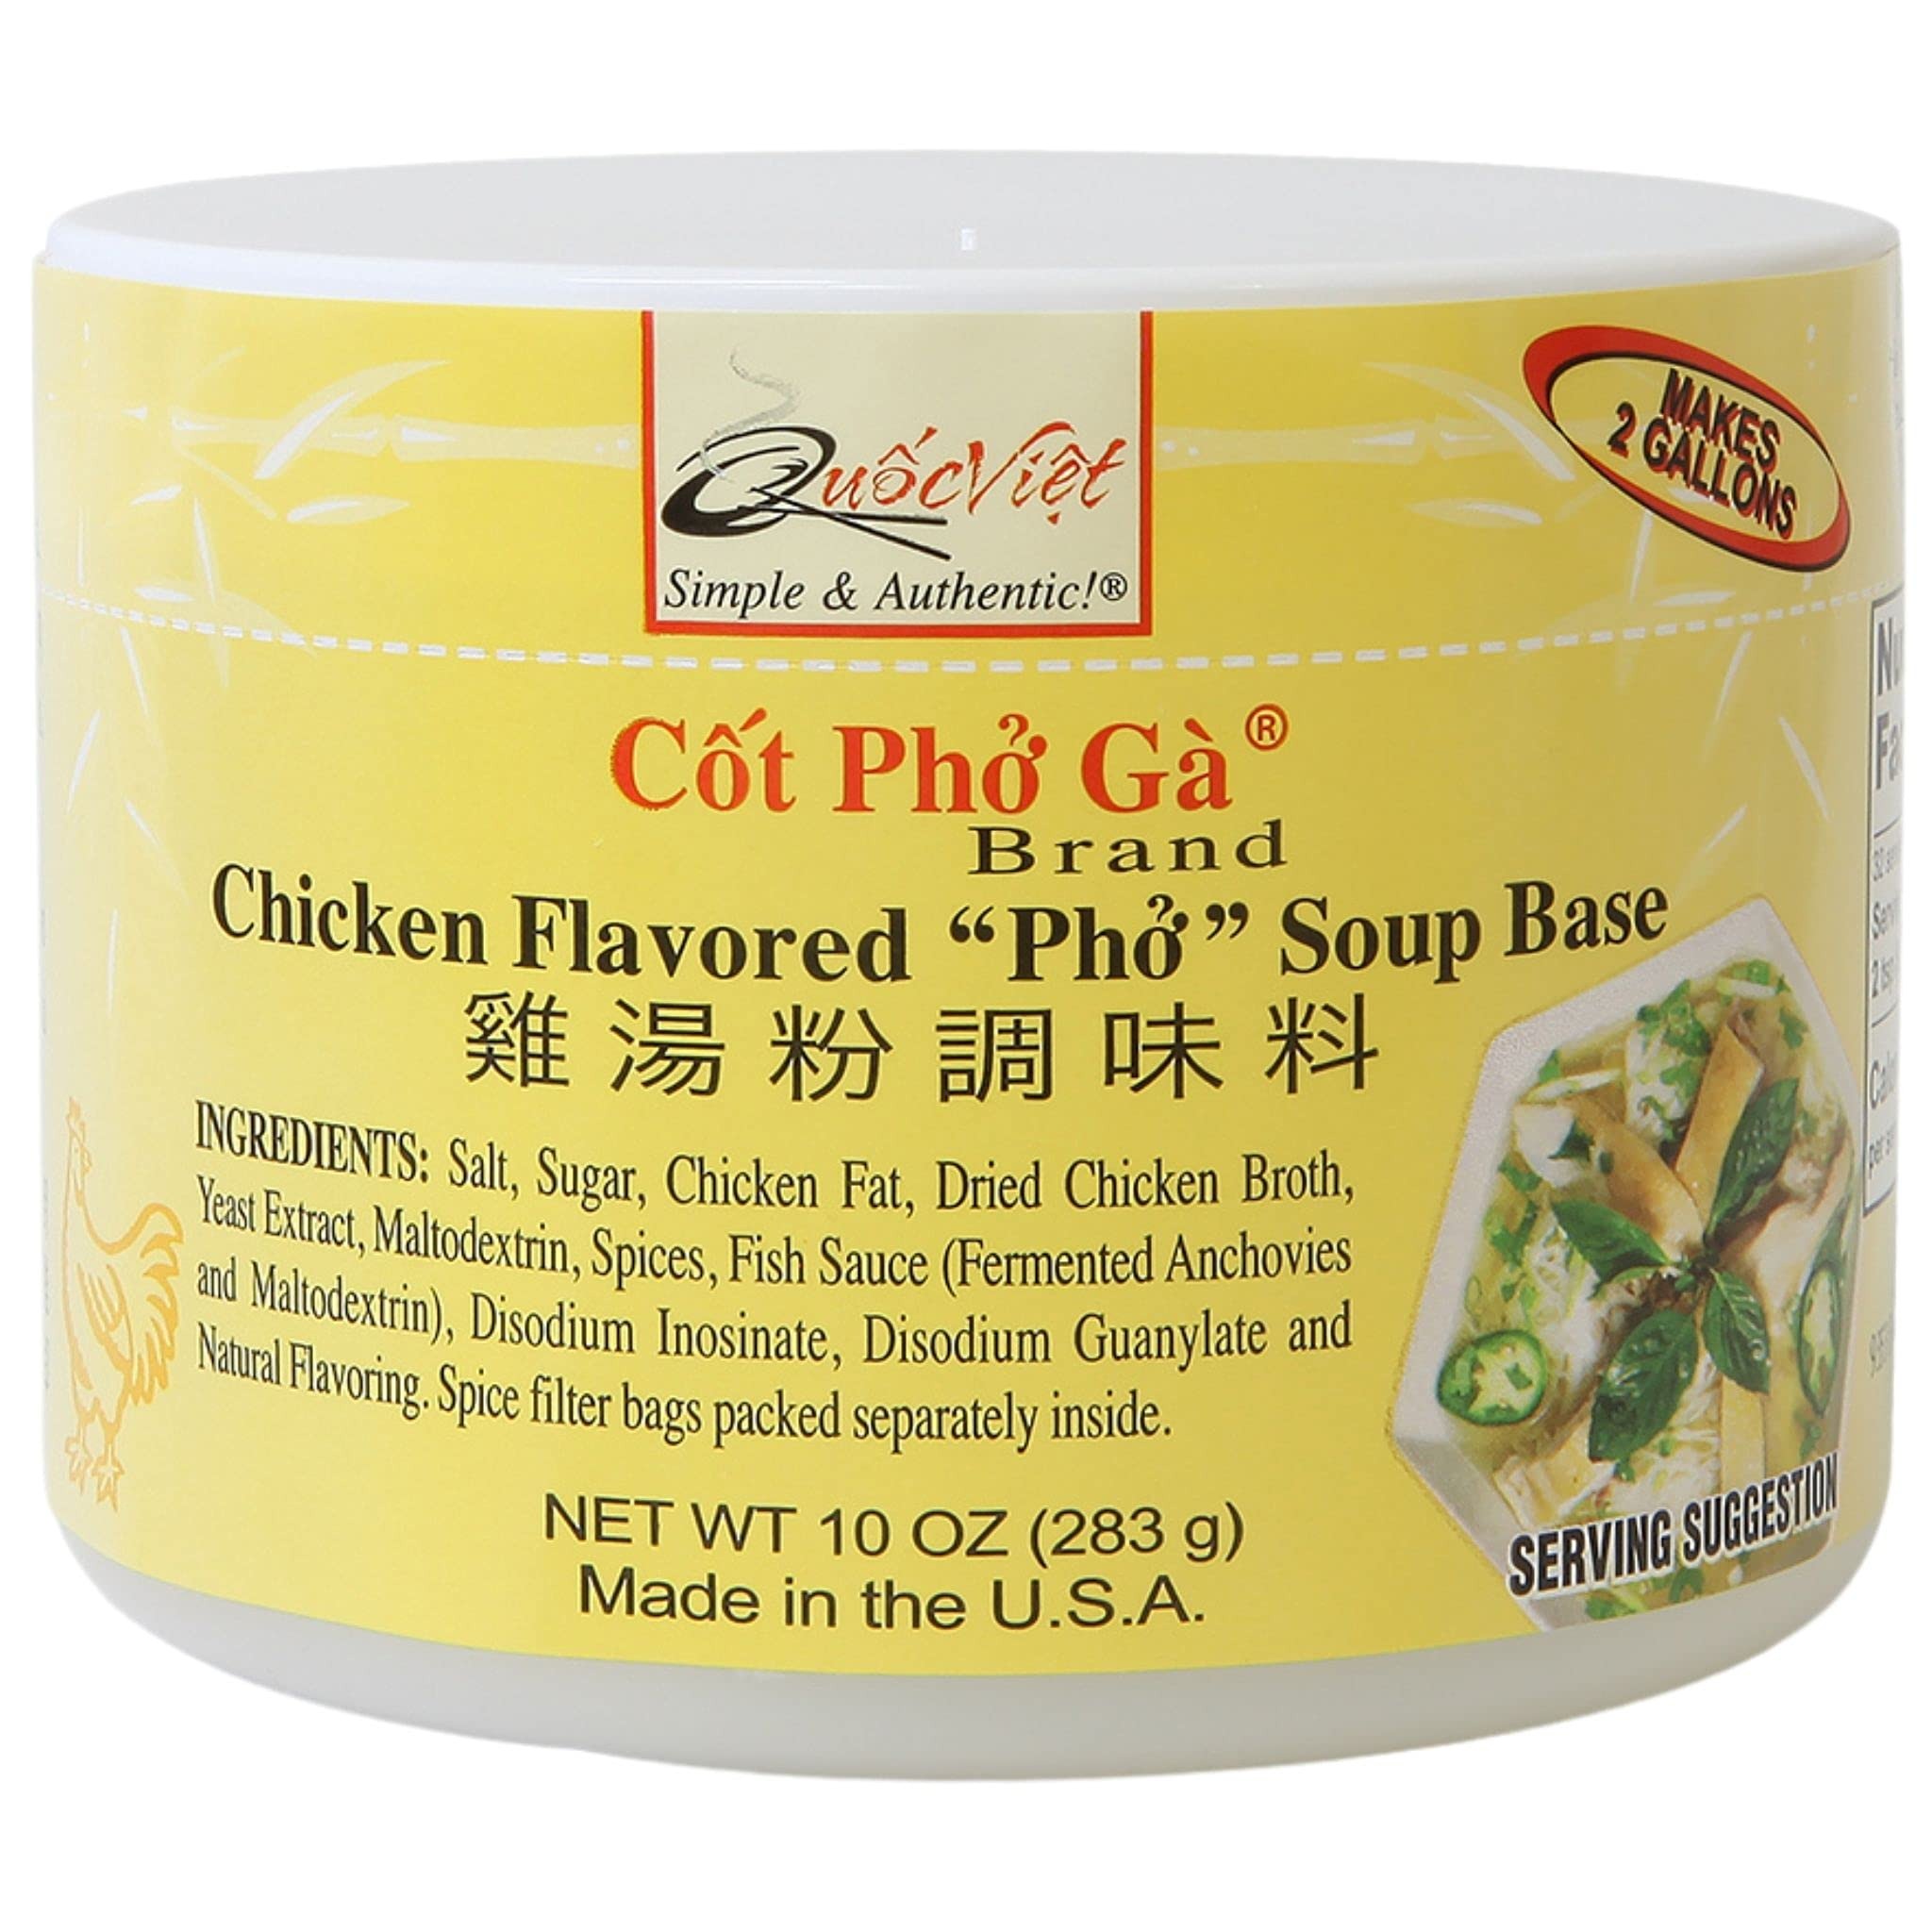
Item Name: Quoc Viet Foods Chicken Flavored Pho Soup Base 10 oz Cot Pho Ga Brand
Bullet Point 1: Vietnamese Chicken Flavored Pho Noodle Soup Base
Bullet Point 2: Quoc Viet Foods - Simple & Authentic!
Bullet Point 3: Natural ingredients with no preservatives.
Bullet Point 4: No Monosodium Glutamate (MSG)
Bullet Point 5: Made in the USA.
Product Description: There's nothing like enjoying a bowl of chicken pho with friends and family in the comfort of your own home. However traditional cooking methods for Vietnamese chicken pho require lots of "know how" plus about 5 hours prep time. Quoc Viet Foods has achieved the impossible, that is to "convert the traditional Vietnamese Cuisine into a convenient form" while maintaining the aromatic delicious flavors expected of such a dish. We've eliminated all the guess-work out of preparing these flavorful dishes. This means for those who never made or tasted Vietnamese pho you can now get the real thing, easily and quickly. For those who want to enjoy a bowl of authentic tasting Vietnamese soups and shave off a few hours of cooking -- try our Quoc Viet Foods Chicken Pho Base Our goal is Simple; we provide convenient products with an Authentic taste. Our slogan, Simple & Authentic! reflects the company's concept and image. Make sure to try out our other flavors as well! Quoc Viet Foods have 17 different flavors of soup bases and seasonings available for your enjoyment: 1. Beef Flavored "Pho" Soup Base 2. Chicken Flavored "Pho" Soup Base 3. Beef Stew Seasoning 4. "Hue" Style Beef Flavored Soup Base 5. Chicken Flavored Soup Base 6. Pork Flavored "Hu Tieu" Soup Base 7. Pork Flavored Soup Base 8. Tamarind Soup Base 9. Vegetarian Soup Base 10. Crab Flavored Soup Base 11. Thai Tom Yum Soup Base 12. Wonton Soup Base 13. Beef Flavored Stew Base 14. Vegetarian Pho Soup Base 15. Curry Soup Base 16. Vegetarian "Hue" Soup Base 17. Vegetarian "Hu Tieu" Soup Base
Value: 10.0
Unit: Ounce

Price: 12.45